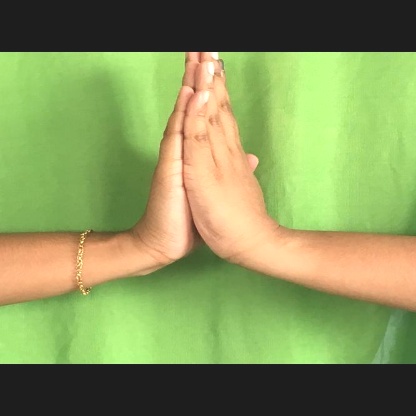
Mudra: Anjali